FlightAware

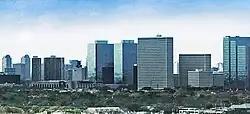
11 Greenway Plaza houses the headquarters of FlightAware.

FlightAware is an American multi-national technology company that provides real-time, historical, and predictive flight tracking data and products. it is the world's largest flight tracking platform, with a network of over 32,000 ADS-B ground stations in 200 countries. FlightAware also provides aviation data and predicted ETAs to airlines, airport operators, and software developers. FlightAware is a subsidiary of Collins Aerospace, with headquarters in Eleven Greenway Plaza in Houston, Texas, and sales offices in New York City, Austin (Texas), Singapore, and London.